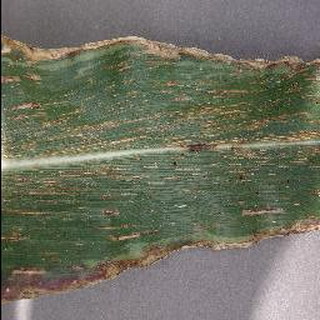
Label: corn_cercospora_leaf_spot